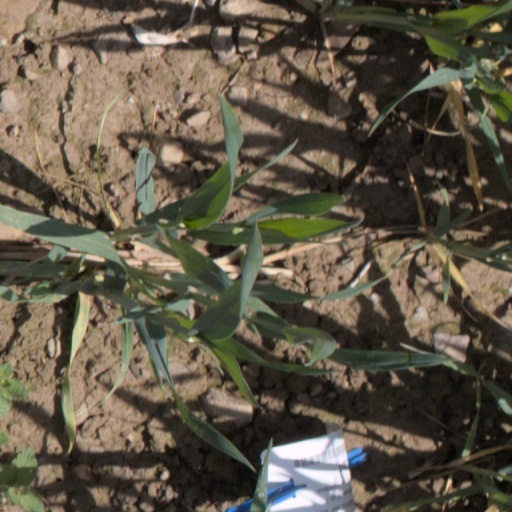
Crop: wheat